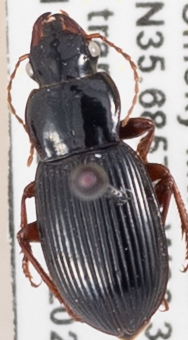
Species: Harpalus spadiceus
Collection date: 2022-06-21
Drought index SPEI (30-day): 0.168
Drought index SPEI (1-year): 0.668
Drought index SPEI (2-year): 1.13